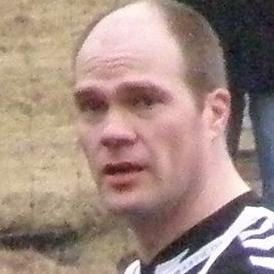
Age: 39